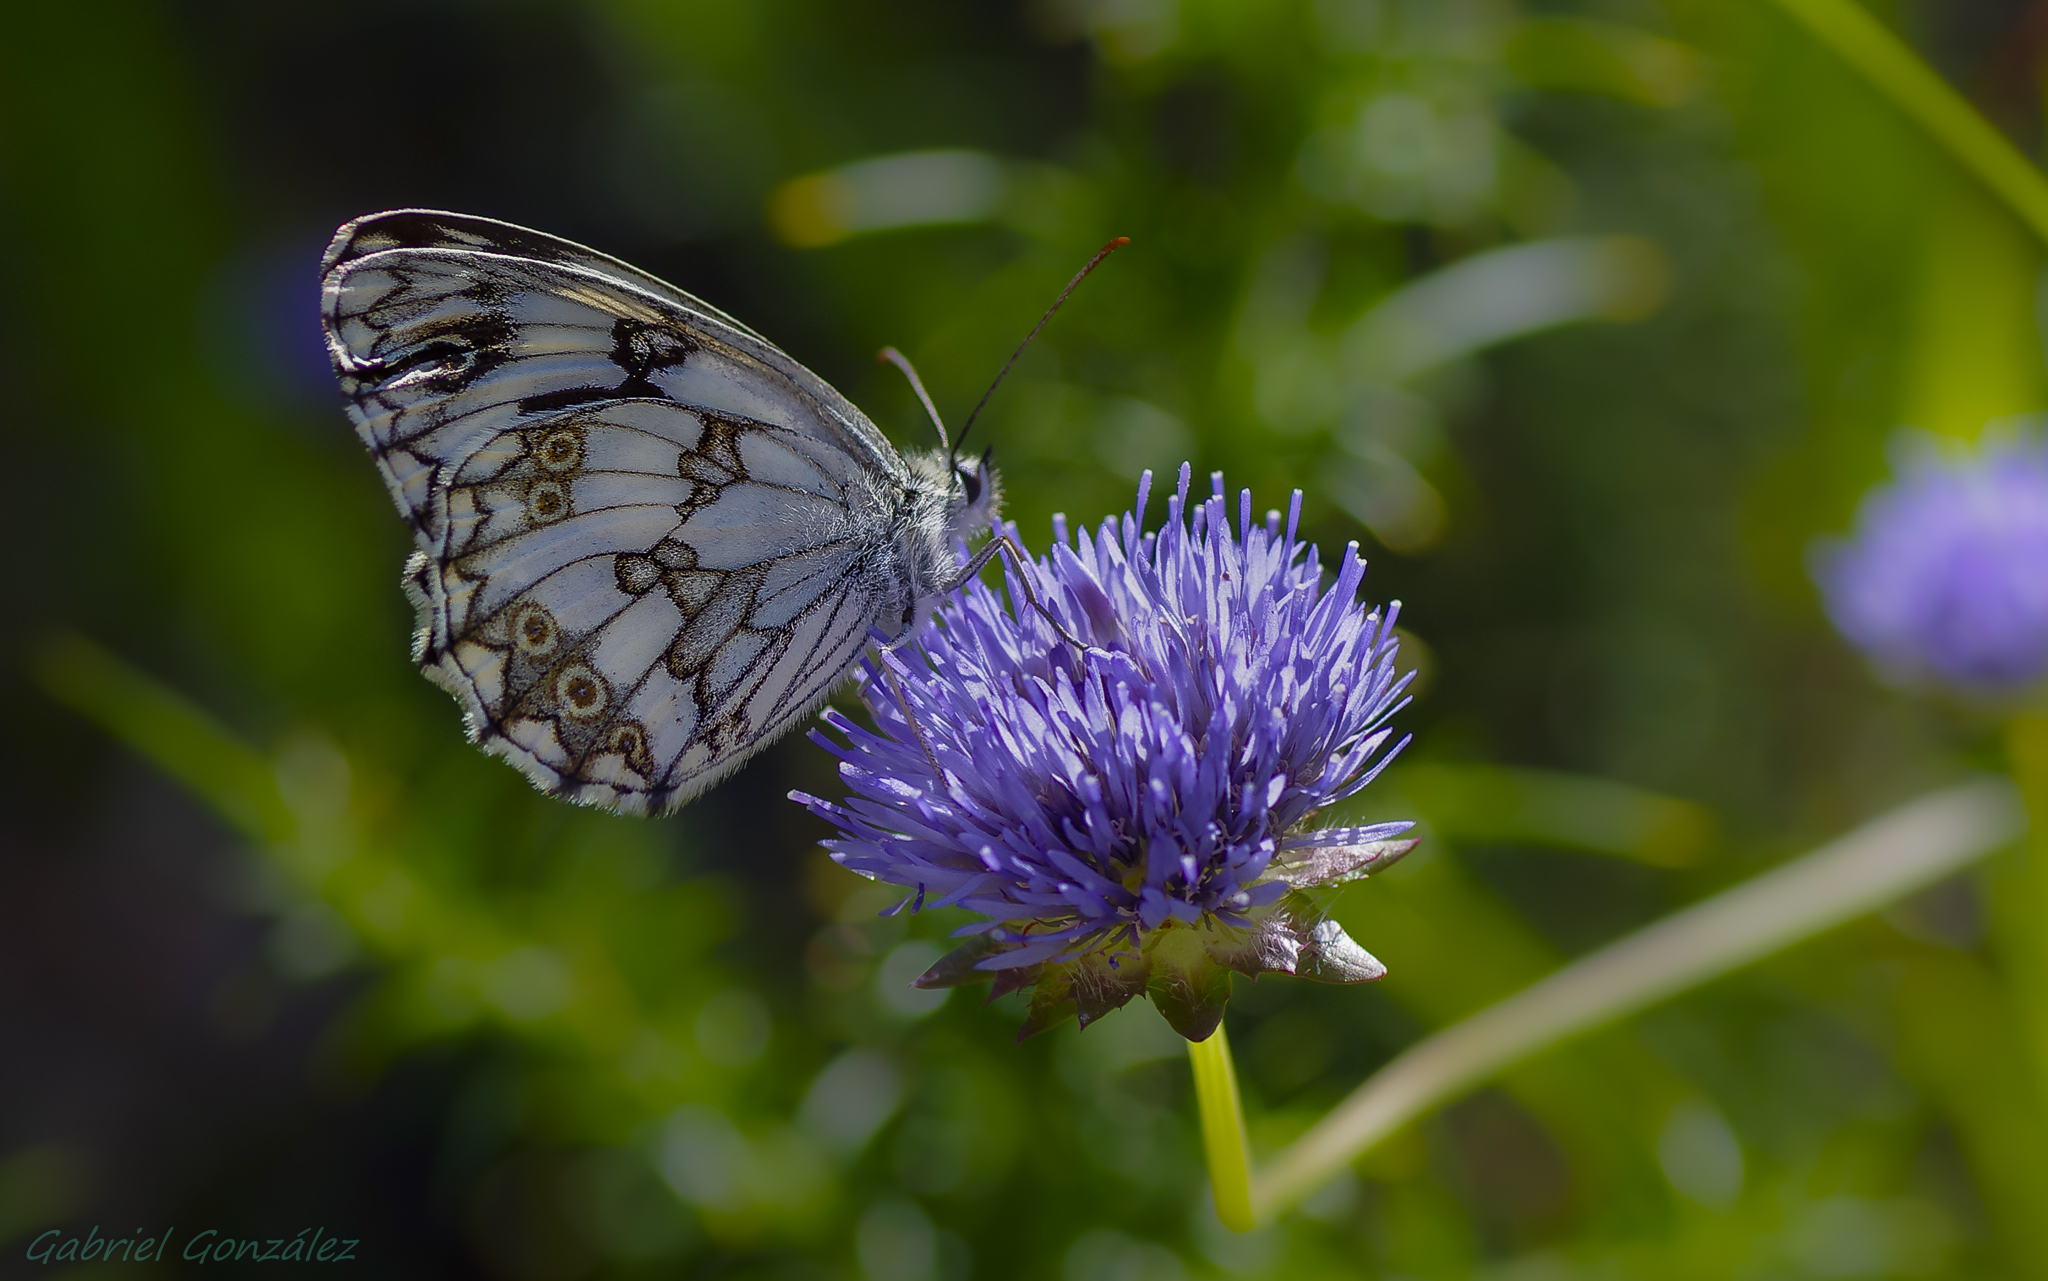
nature, plant, photography, meadow, flower, petal, insect, macro, botany, butterfly, flora, fauna, invertebrate, wildflower, close up, animals, naturaleza, butterflies, tamron90mm, nectar, pieridae, ggl1, gaby1, xovesphoto, animales, mariposas, pentaxk5, gphoto, macro photography, pollinator, moths and butterflies, lycaenid